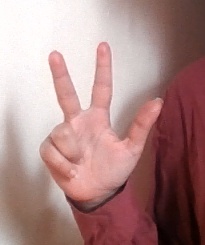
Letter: al